Aerosol

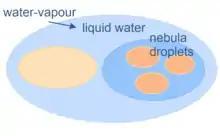

For a monodisperse aerosol, a single number—the particle diameter—suffices to describe the size of the particles. However, more complicated particle-size distributions describe the sizes of the particles in a polydisperse aerosol. This distribution defines the relative amounts of particles, sorted according to size. One approach to defining the particle size distribution uses a list of the sizes of every particle in a sample. However, this approach proves tedious to ascertain in aerosols with millions of particles and awkward to use. Another approach splits the size range into intervals and finds the number (or proportion) of particles in each interval. These data can be presented in a histogram with the area of each bar representing the proportion of particles in that size bin, usually normalised by dividing the number of particles in a bin by the width of the interval so that the area of each bar is proportionate to the number of particles in the size range that it represents. If the width of the bins tends to zero, the frequency function is: